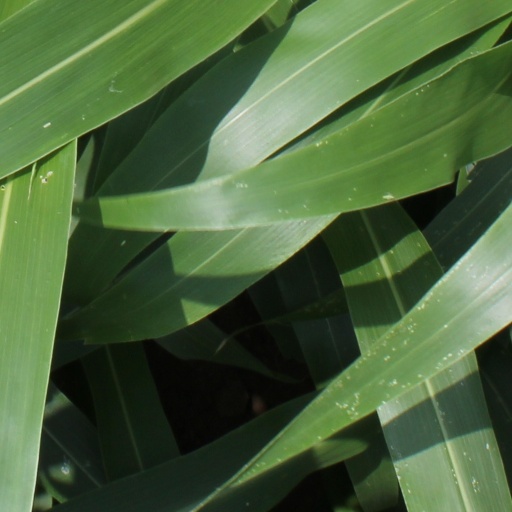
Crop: sorghum